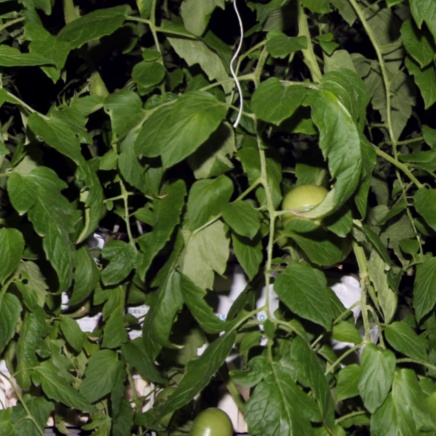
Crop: tomato